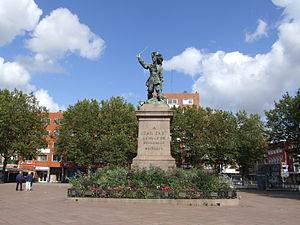
Statue en l'honneur du pirate Jean Bart sur ​​la place Jean Bart à Dunkerque. Créé par David d'Angers, dans la 1845e